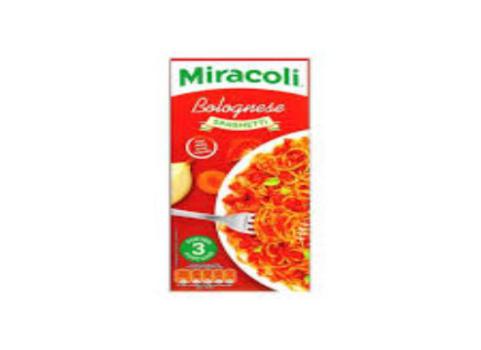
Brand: miracoli
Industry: Food